Andrea Tovar

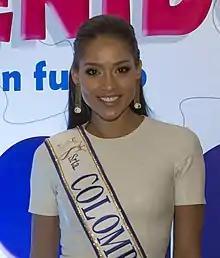
Tovar in 2016

Andrea Tovar is a Colombian beauty pageant titleholder who won Miss Colombia 2015, and represented Colombia at Miss Universe 2016, finishing as second runner-up.